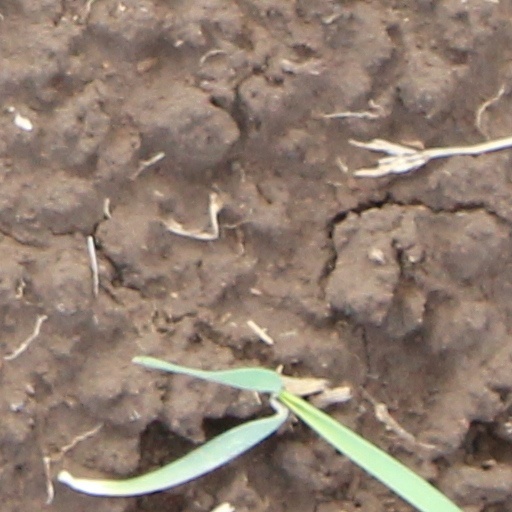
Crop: wheat